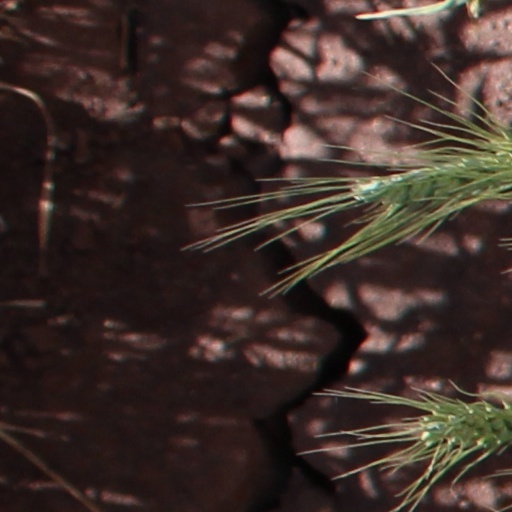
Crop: wheat